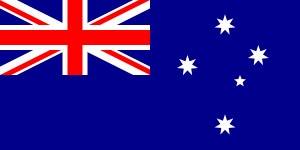
Le grade d’admiral of the fleet est le plus haut grade de la Royal Australian Navy, la marine militaire australienne. Cependant, il ne s'agit pas d'un grade opérationnel mais d'un titre honorifique. Au sein des Forces armées australiennes, ses équivalents sont les grades de field marshal et de marshal of the Royal Australian Air Force.
Le débat sur le drapeau de l'Australie est un débat sur l'éventualité d'un changement du drapeau australien pour en faire retirer l'Union Flag, symbole du Royaume-Uni, du coin supérieur gauche de celui-ci, en parallèle avec un sentiment d'autonomie de plus en plus grandissant en Australie, le républicanisme australien.
La Flags Act 1953 est une loi votée par le Parlement d'Australie qui définit avec précision les drapeaux officiels de l'Australie. La reine Élisabeth II a donné sa sanction royale le 14 février 1954 après l'ouverture de la session du Parlement fédéral au cours de sa visite royale en Australie. C'était la première des quelques lois fédérales sanctionnées par le monarque.